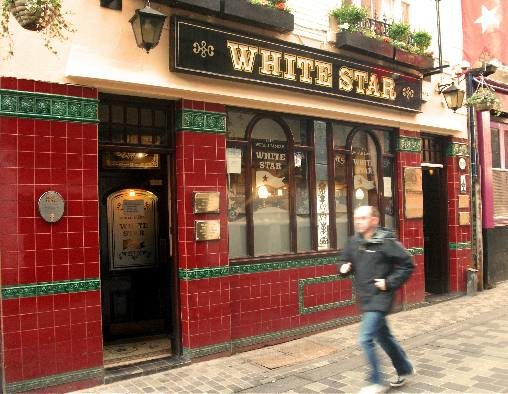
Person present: Yes